Geese in Chinese poetry

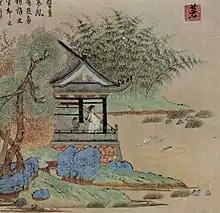
Calligrapher and goose-enthusiast Wang Xizhi viewing geese (鵝), by Qian Xuan, 1250-1300

The Chinese language typically distinguishes between domestic and wild geese, with separate words and characters for each. The common character for "wild goose" is 鴈 (with variant form 雁, both are "yàn" in Hanyu Pinyin, *ngan4 in Tang). The elements which make up these two characters are the same, except the variation in the part representing a bird uses one or the other of 2 common choices for this: both characters can be analyzed as representing a bird (鳥 or 隹) which flies from (dwellings) on cliffs (厂) in flocks that are in the shape of the character 人 (rén, meaning "person": the actual form used [亻] is a variant for character composition). The Classical character for domestic goose is 鵝 (Hanyu Pinyin "é", Tang "ngɑ"). Another character commonly used for a wild goose is 鴻 (Pinyin: "hóng", Tang *hung4): this is sometimes translated as a "bean goose", in English; however, since these species are similar to other geese in the genus "Anser", this is not particularly important for most poetry, especially since there is less than complete agreement among the scientific experts in regard to these taxonomical details. Similarly, what nuance in meaning (if any), different from "wild goose", is to be understood by the phrase 鴻雁 in the "Shijing"?